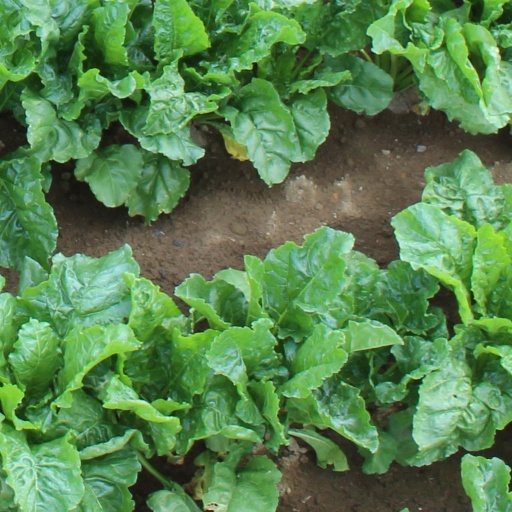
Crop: sugar beet